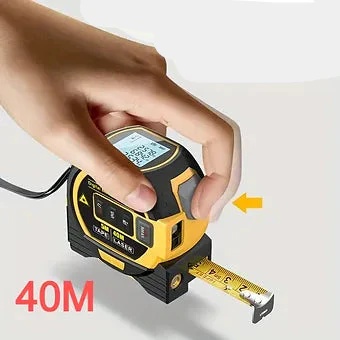
BowLift | Steel Laser Measuring Ruler
Brand: BowLift
A second to get the second speed ranging new way: Measuring tape is used for short distance measurement, laser is used for long distance measurement, and laser cross is used for cross measurement. Precision laser components: Subtle changes in distance and accurate perception. Plastic protective soft shell: With high elasticity, toughness, skid resistance. Ruler belt automatic lock: Ruler belt automatically lock after pulling out, to prevent accidentally injured finger to press the unlock button automatically rebound. About the front and back correction of the ruler hook: The ruler hook looseness is a retraction compensation design, not a quality problem, please rest assured to use. Specification: Type: Handheld Laser Rangefinder Measuring range: 40 (m) Scope of application: interior decoration, house measurement Size: 85*82*56MM Battery type: 2*1.5V AAA Material: ABS+TPR Packing list: Steel Laser Measuring Rulerx1
Category: Hardware > Tools > Measuring Tools & Sensors > Distance Meters